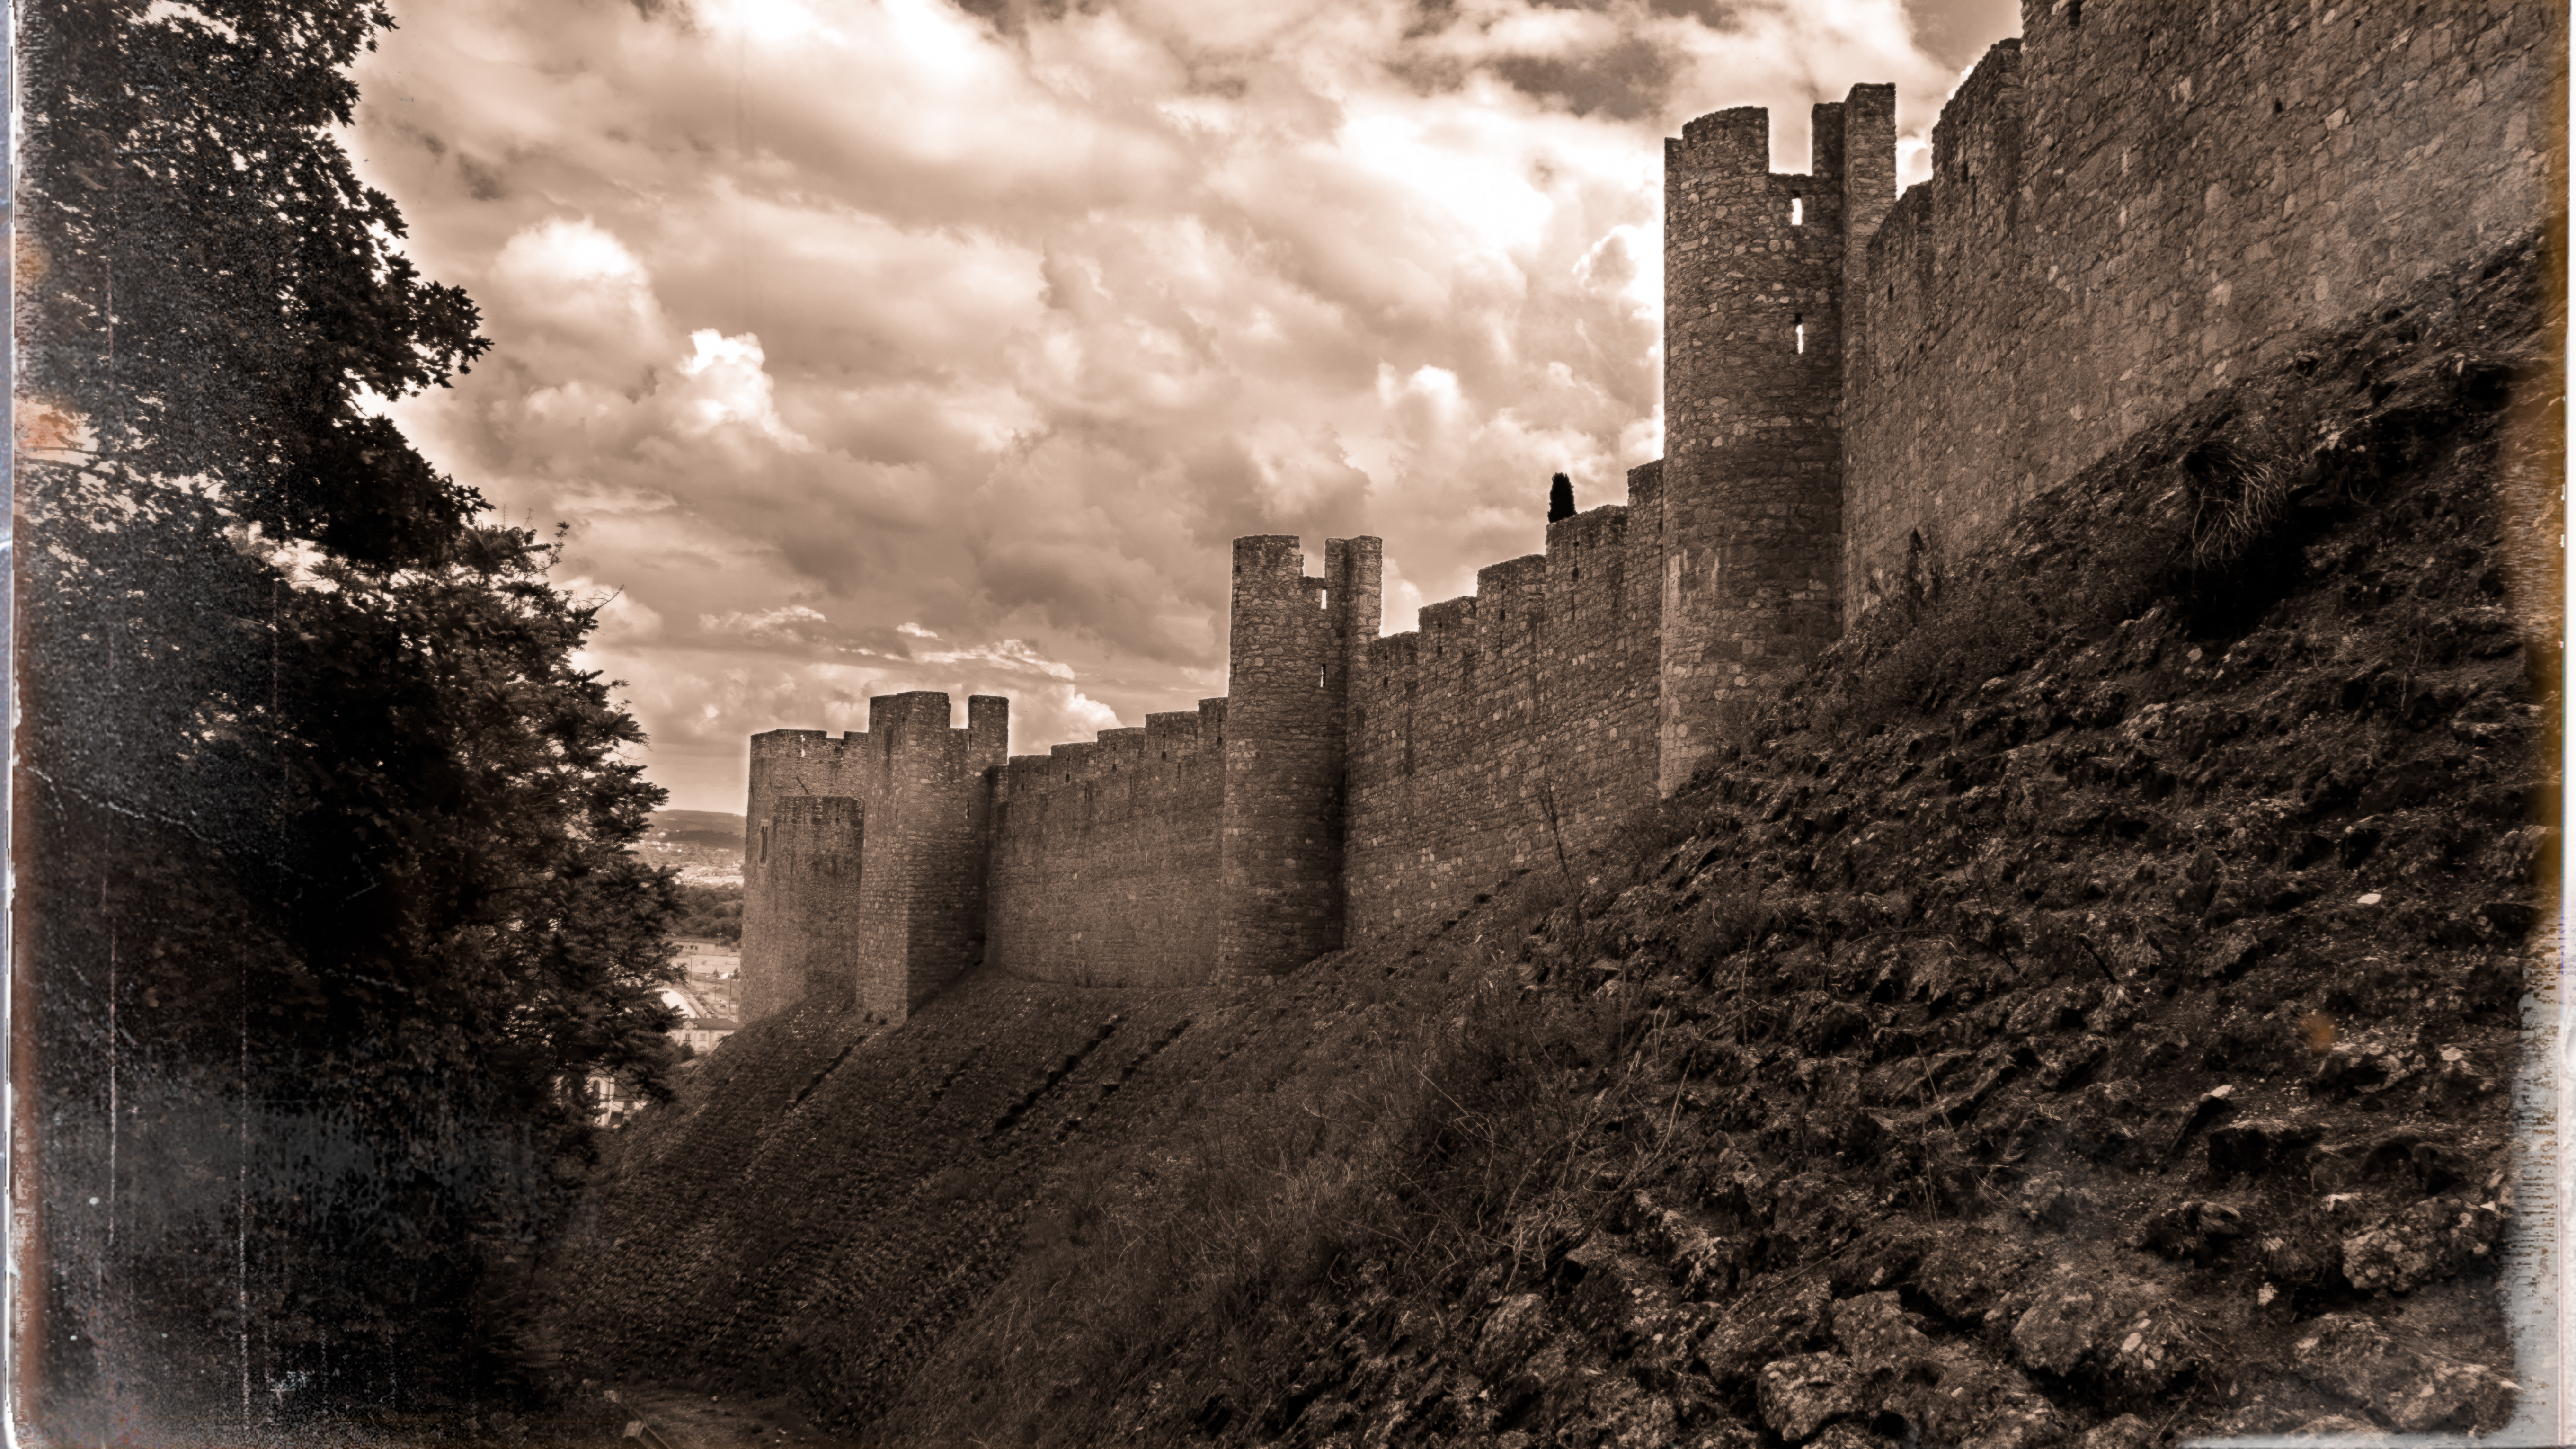
tree, rock, house, wall, castle, black, monochrome, temple, ruins, portugal, tomar, monastere, urban area, ancient history